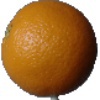
Label: orange